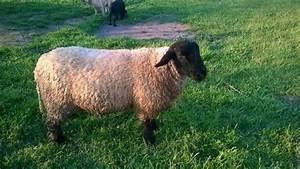
sheep